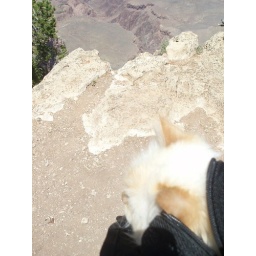
We couldn't leave the cat in the car for this excursion, too hot.